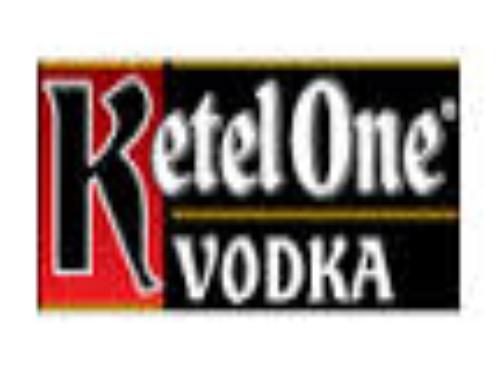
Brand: Ketel One
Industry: Food